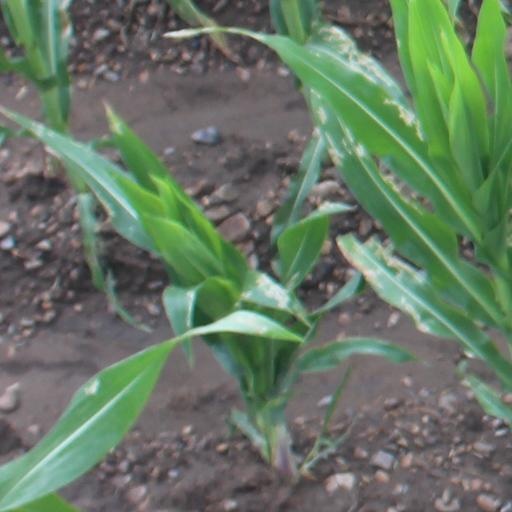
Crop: maize; corn